History of Montreal

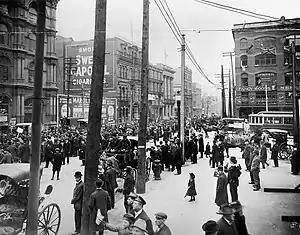
An anti-conscription rally in Montreal, 1917. French-Canadian opposition towards conscription in the latter years of World War I led to the Conscription Crisis of 1917.

The Great Peace resulted in an end to the Iroquois Wars and, according to historian Gilles Havard, "ostensibly (brought) peace to the vast territory extending from Acadia in the East to the Mississippi in the west, and from James Bay in the north to Missouri in the south". The French had hoped to form a military frontier with their Native allies along the borders on New France against the advancing British colonies. The military thus established many forts along the ‘borders’ down the Ohio Valley into New Orleans. Many of these such as Detroit relied on Montreal to reinforce them with supplies and military men furthering Montreal's military involvement and development.